Bishop Paschang Catholic School

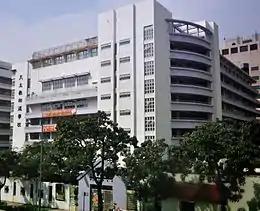
Outlook of Bishop Paschang Catholic School in Kowloon Bay

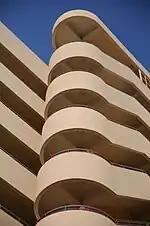
A view of the Kowloon Bay campus

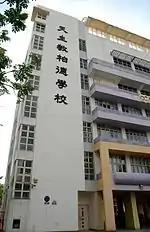
A view inside Bishop Paschang Catholic School

Bishop Paschang Catholic School is a government-aided, whole day Roman Catholic coeducational primary school located in Kowloon Bay, Kowloon, Hong Kong.